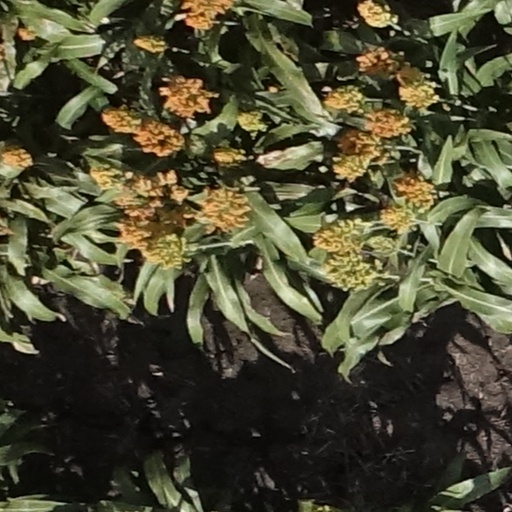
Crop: sorghum